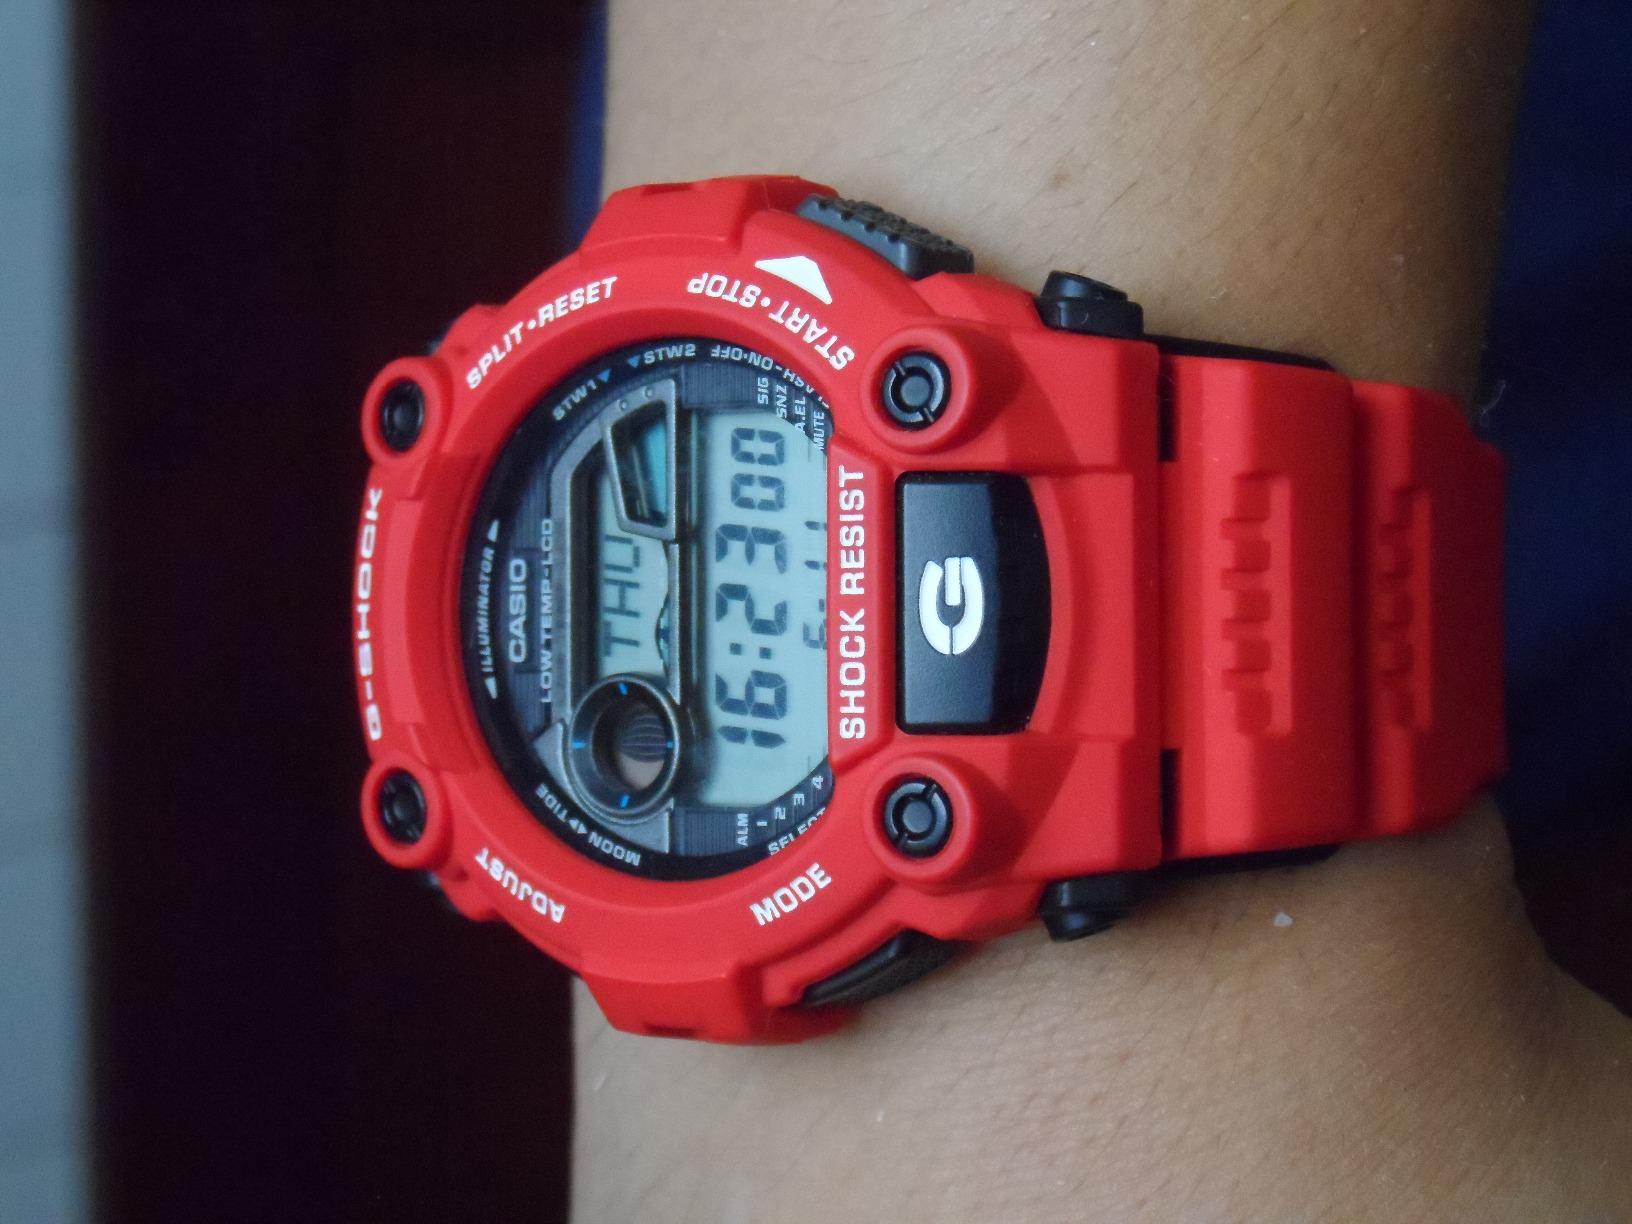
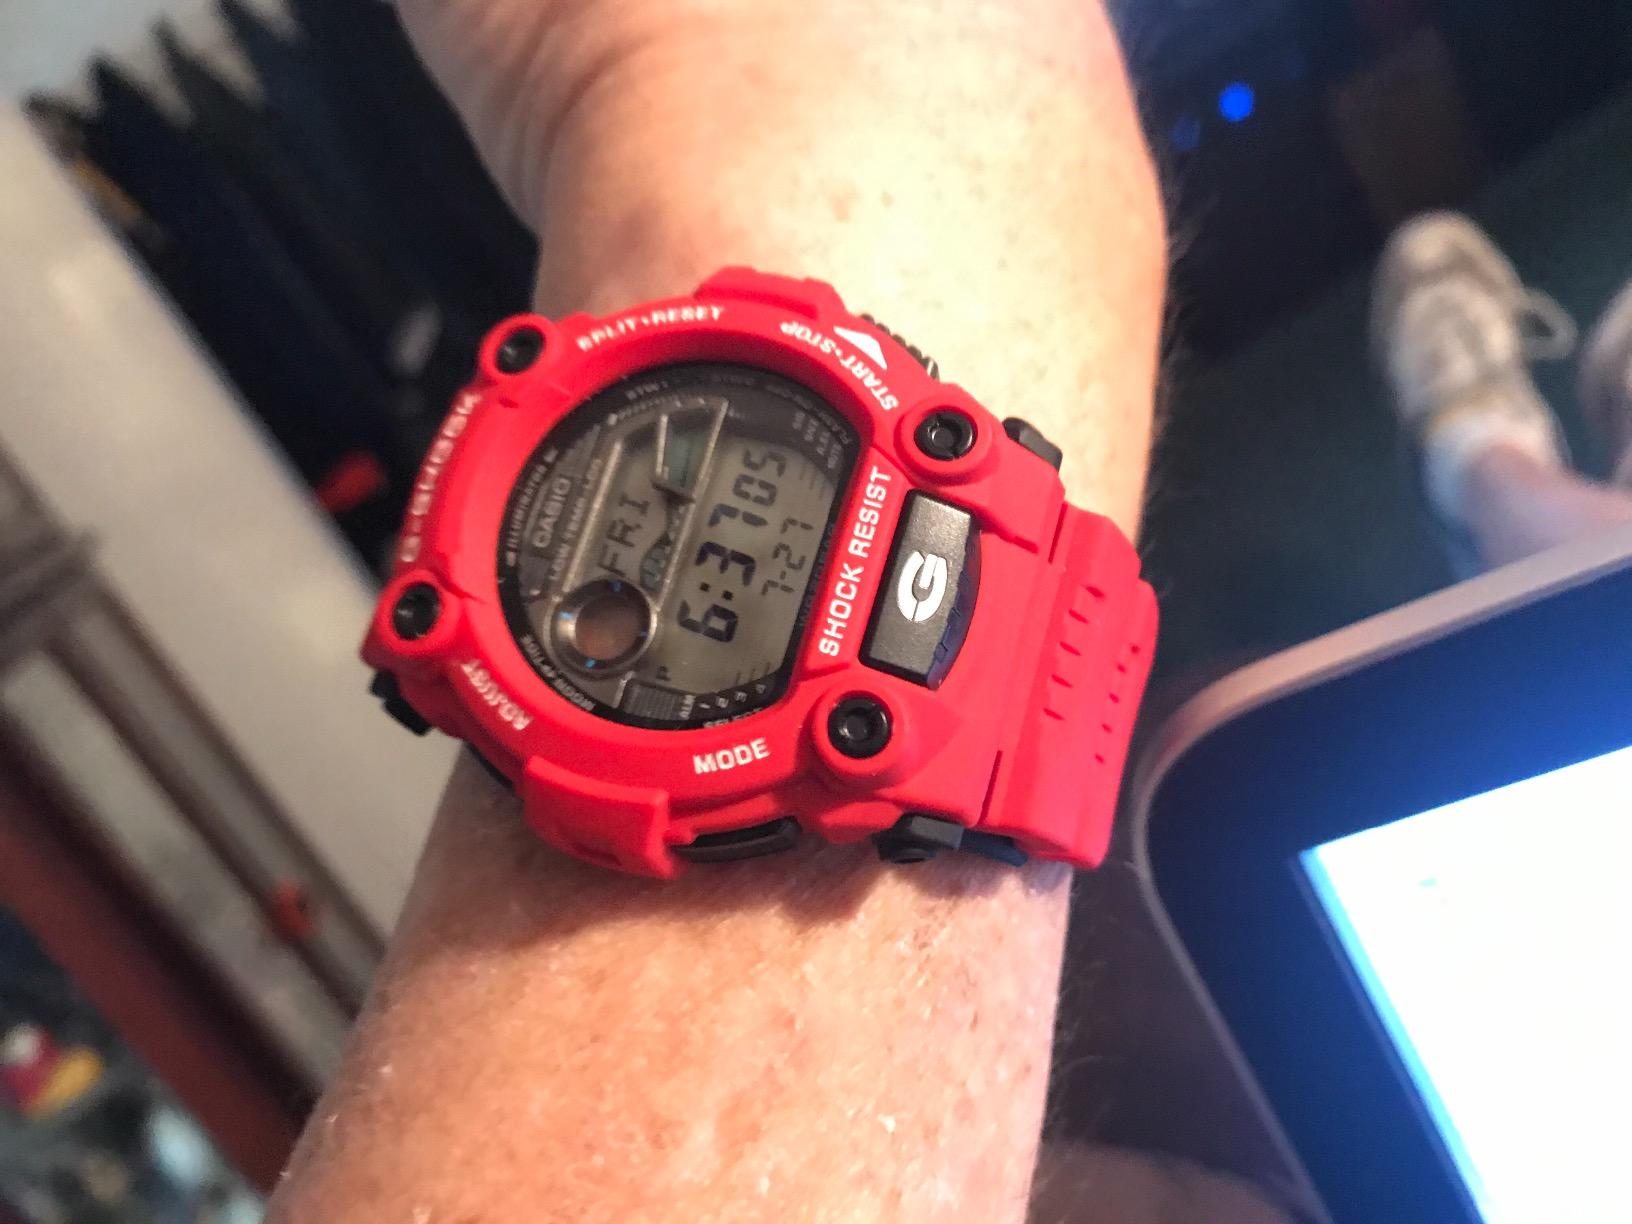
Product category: accessories_watch
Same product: yes